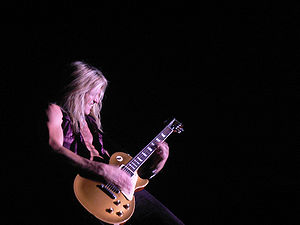
Doug Aldrich
Doug Aldrich, er en elektrisk guitarist i den Los Angeles-baserede hård rockstil. Siden 2003 har han været medlem af Whitesnake. Han dannede sammen med sangeren med Keith St.John i 1998 bandet Burning Rain og har spillet tidligere med bands Dio, Lion og Bad Moon Rising. Han har også udgivet flere solo-albums.